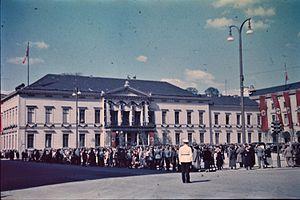
Le ministère de l’Éducation du peuple et de la Propagande du Reich était un ministère du Reich allemand créé le 11 mars 1933 par le régime nazi pour Joseph Goebbels ; il avait pour mission de contrôler l’ensemble du secteur culturel et des médias et de les mettre au service de la propagande nazie. Goebbels était également depuis 1930 chargé de la propagande du parti nazi. Les locaux du ministère se trouvaient à la Wilhelmplatz en Berlin-Mitte.